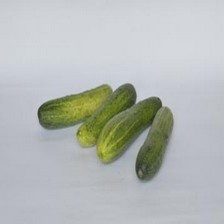
Label: cucumber